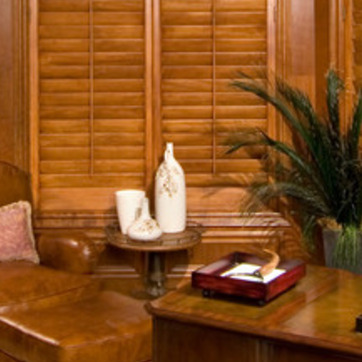
Material: ceramic